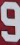
Number: 9